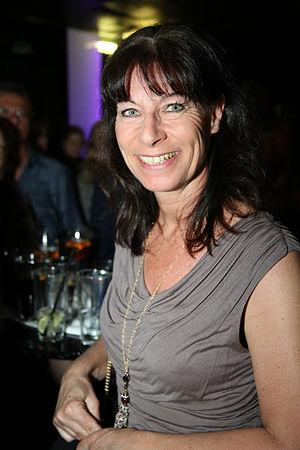
Claudia Kristofics-Binder est une ancienne patineuse artistique autrichienne individuelle.